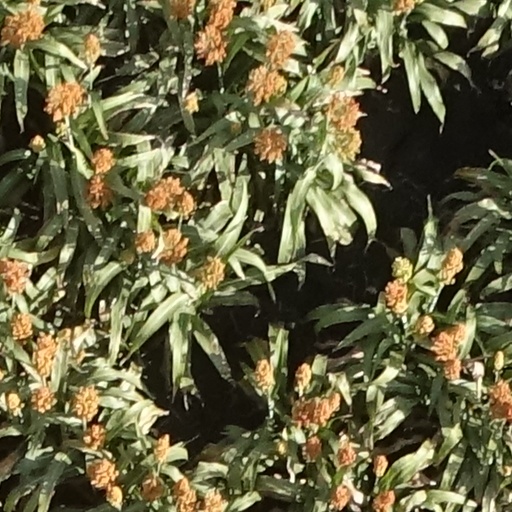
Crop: sorghum